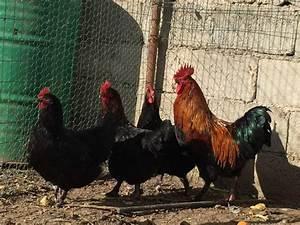
chicken